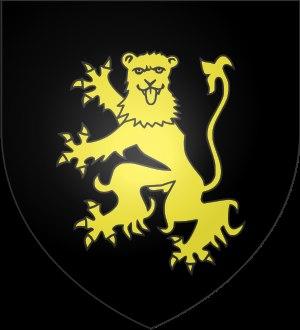
Cette famille de la Noblesse britannique, entre les XIVᵉ et XVIIIᵉ siècles, était une branche de la Maison de Brocas, seigneurs de Brocas en Aquitaine aux XIIᵉ et XIIIᵉ siècles.
Sir Bernard Brocas alias Bernard de Brocas, né vers 1330 et mort en 1395. Chevalier gascon au service des Plantagenêt durant la Guerre de Cent Ans. Membre de la famille de Brocas, répandue principalement aux XIIIᵉ et XIVᵉ siècle à Orthez, Saint-Sever et Sault-de-Navailles en Chalosse. Il est le principal personnage de la Famille de Brocas of Beaurepaire of Roche Court, troisième fils de Jean de Brocas, chevalier Maître de la Cavalerie anglaise, durant la Guerre de Cent Ans. Il est le petit-fils d'Arnaud de Brocas, chevalier, mort le 24 juin 1314 à la bataille de Bannockburn, Stirling en Écosse au service du roi d'Angleterre. Bernard de Brocas est connu dans les textes anglais sous le nom de Sir Bernard Brocas. Maître de la Cavalerie comme son père, il accéda à la charge héréditaire de Master of the Buckhounds grâce à son mariage avec Marie des Roches. Armé chevalier, Il participa à la Bataille de Poitiers, la Bataille de Crécy et à la Bataille de Nájera. Héritier du domaine de Beaurepaire dans le Hampshire, ce dernier donna son nom à cette branche connue sous le nom de "Brocas of Beaurepaire" durant plus de cinq siècles.